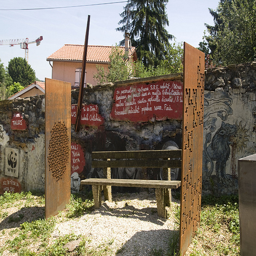
a beautiful sculpture and park bench in front of a street art mural
There is a bench outside with a sign above it.
a long wood bench is in a park
A park bench with a sign and a house in the background.
A bench sitting near a big wall